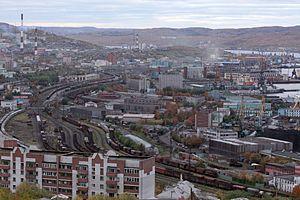
Mourmansk est une ville de Russie et la capitale de l'oblast de Mourmansk. Il s'agit aussi d'un port important situé sur la rive orientale de la baie de Kola, dans la mer de Barents. Sa population s'élevait à 287 847 habitants en 2020. Cinquante-sixième par sa population dans la Fédération de Russie, il s'agit de la plus grande ville au monde au nord du cercle Arctique. La ville vit principalement de l'exploitation du gaz de la mer de Barents et des activités portuaires.